Benjamin Waller

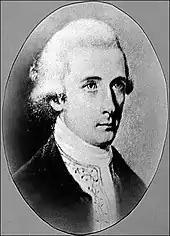

Benjamin Waller (1 October 1716 – 1 May 1786) was an American planter, lawyer, politician, military officer and judge.